Projected coordinate system

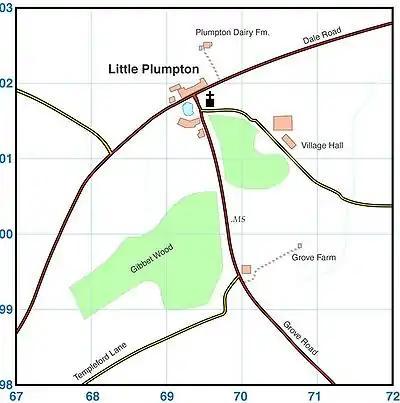
A typical map with grid lines

The map projection and the geographic coordinate system (GCS, latitude and longitude) date to the Hellenistic period, proliferating during the Enlightenment Era of the 18th century. However, their use as the basis for specifying precise locations, rather than latitude and longitude, is a 20th century innovation.